Finsbury Park station

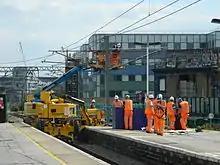
Workers testing electricity at Finsbury Park on Platform 5

In 2018, as part of the Thameslink Programme, Finsbury Park was linked to the Thameslink network via a new tunnel which connects the Great Northern Route to the lines into . This has enabled through services to run from and Peterborough via Finsbury Park and to , Horsham and .